Itahar High School

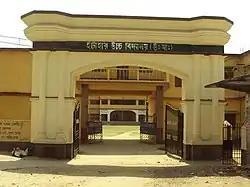
Main Gate of the School

Itahar High School (H.S.)is a school situated at Itahar, Uttar Dinajpur in West Bengal. It was founded in 1935. It is under the WBBSE & WBCHSE. There are science, arts & commerce course for class XI, XII.